Peyton Manning

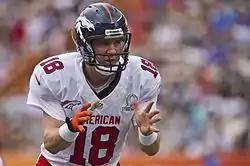
Manning at the 2013 Pro Bowl

Manning was one of the most highly sought after free agents going into the 2012 season. Several teams sought out to meet with Manning including the Miami Dolphins, the Tennessee Titans, the Arizona Cardinals, and the Denver Broncos. After visiting both the Arizona Cardinals and the Denver Broncos, Manning ultimately selected Denver after meeting with John Elway, a retired Broncos Hall-of-Famer quarterback who was now the team's Executive Vice President of Football Operations and General Manager, and Broncos head coach John Fox. Manning reached an agreement with the Broncos on a five-year contract worth $96 million on March 20, 2012. Although the #18 is retired in honor of quarterback Frank Tripucka, he gave Manning permission to wear it.